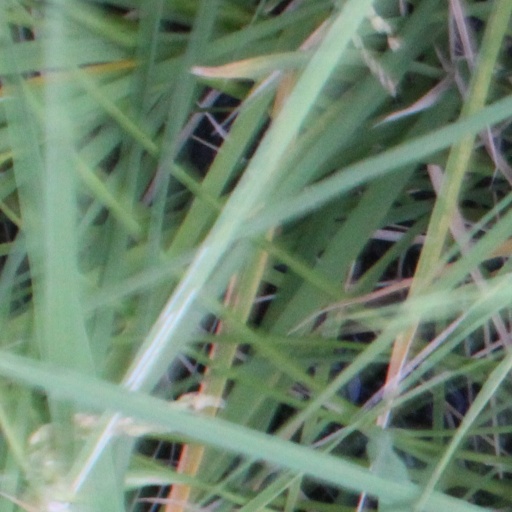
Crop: rice